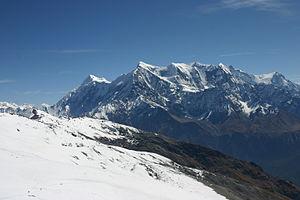
14 février : pacte sino-soviétique.